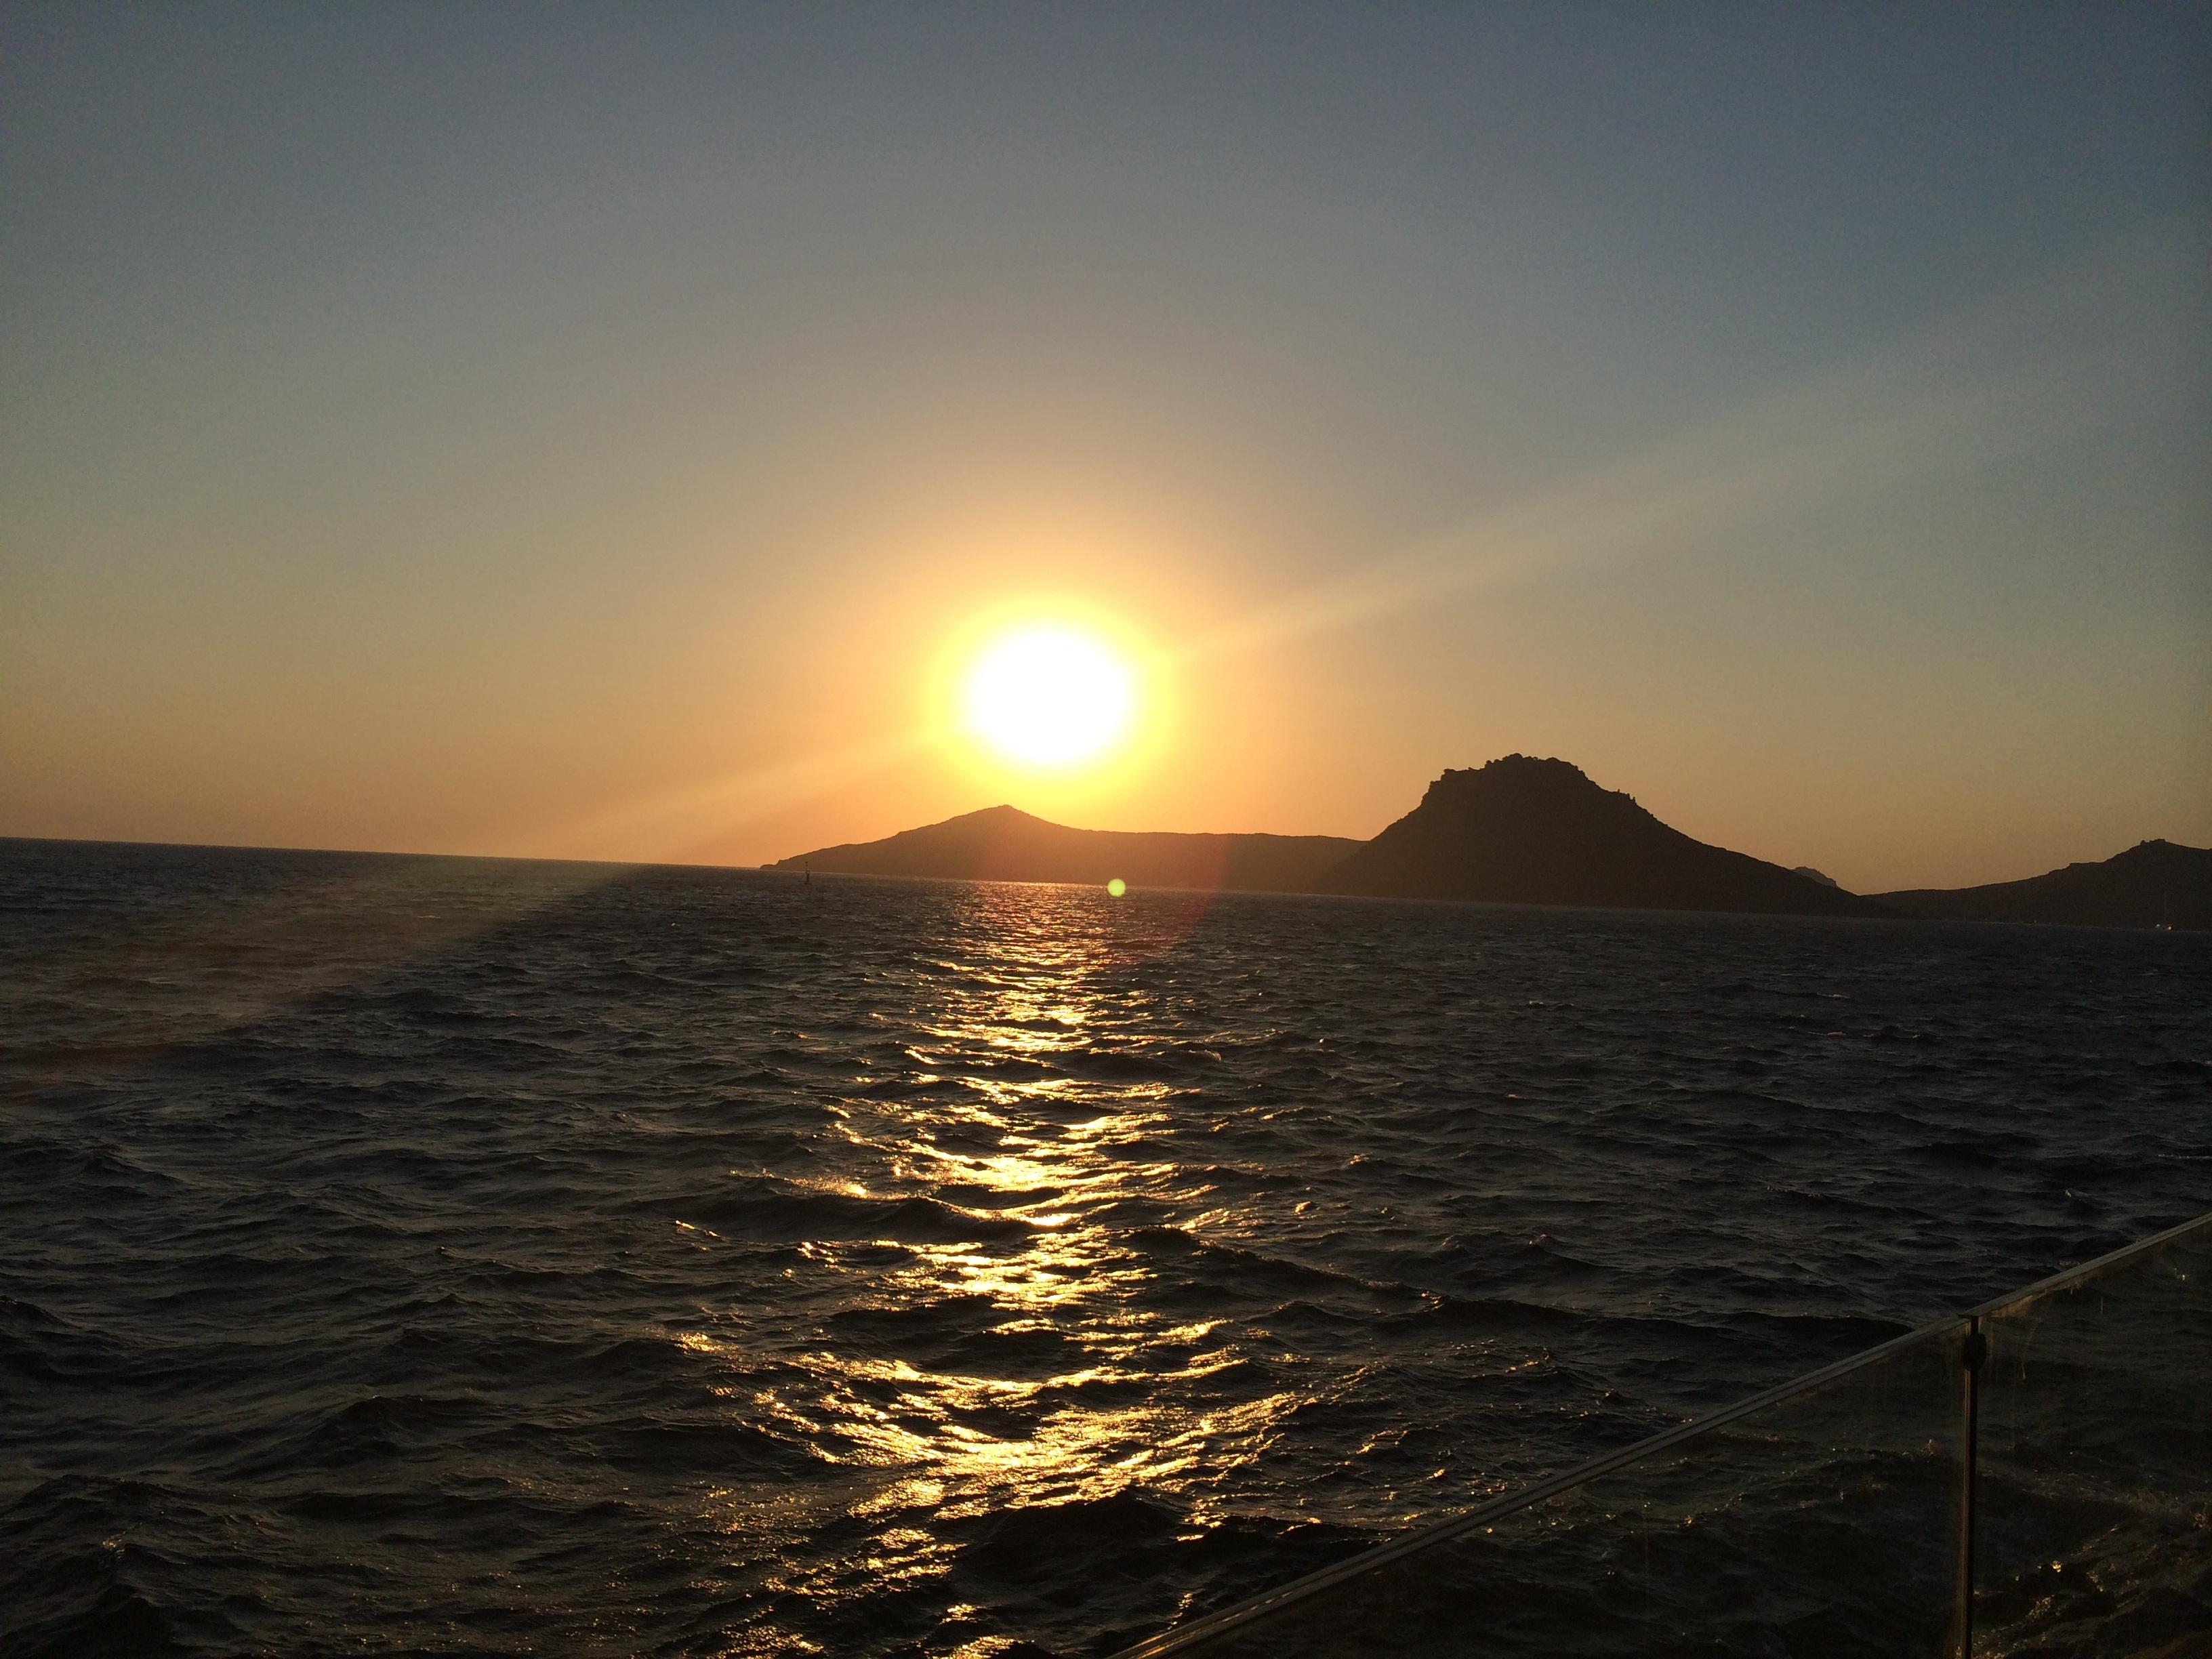
beach, sea, coast, ocean, horizon, sun, sunrise, sunset, sunlight, morning, wave, dawn, travel, dusk, evening, bay, turkey, cape, afterglow